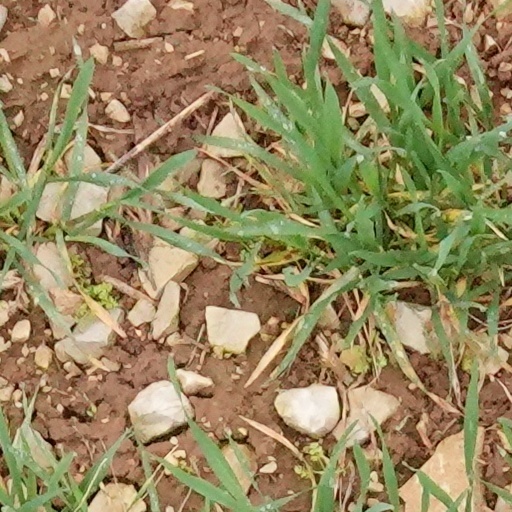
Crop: wheat